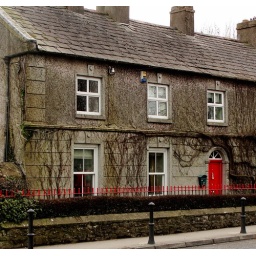
A red door in Ireland